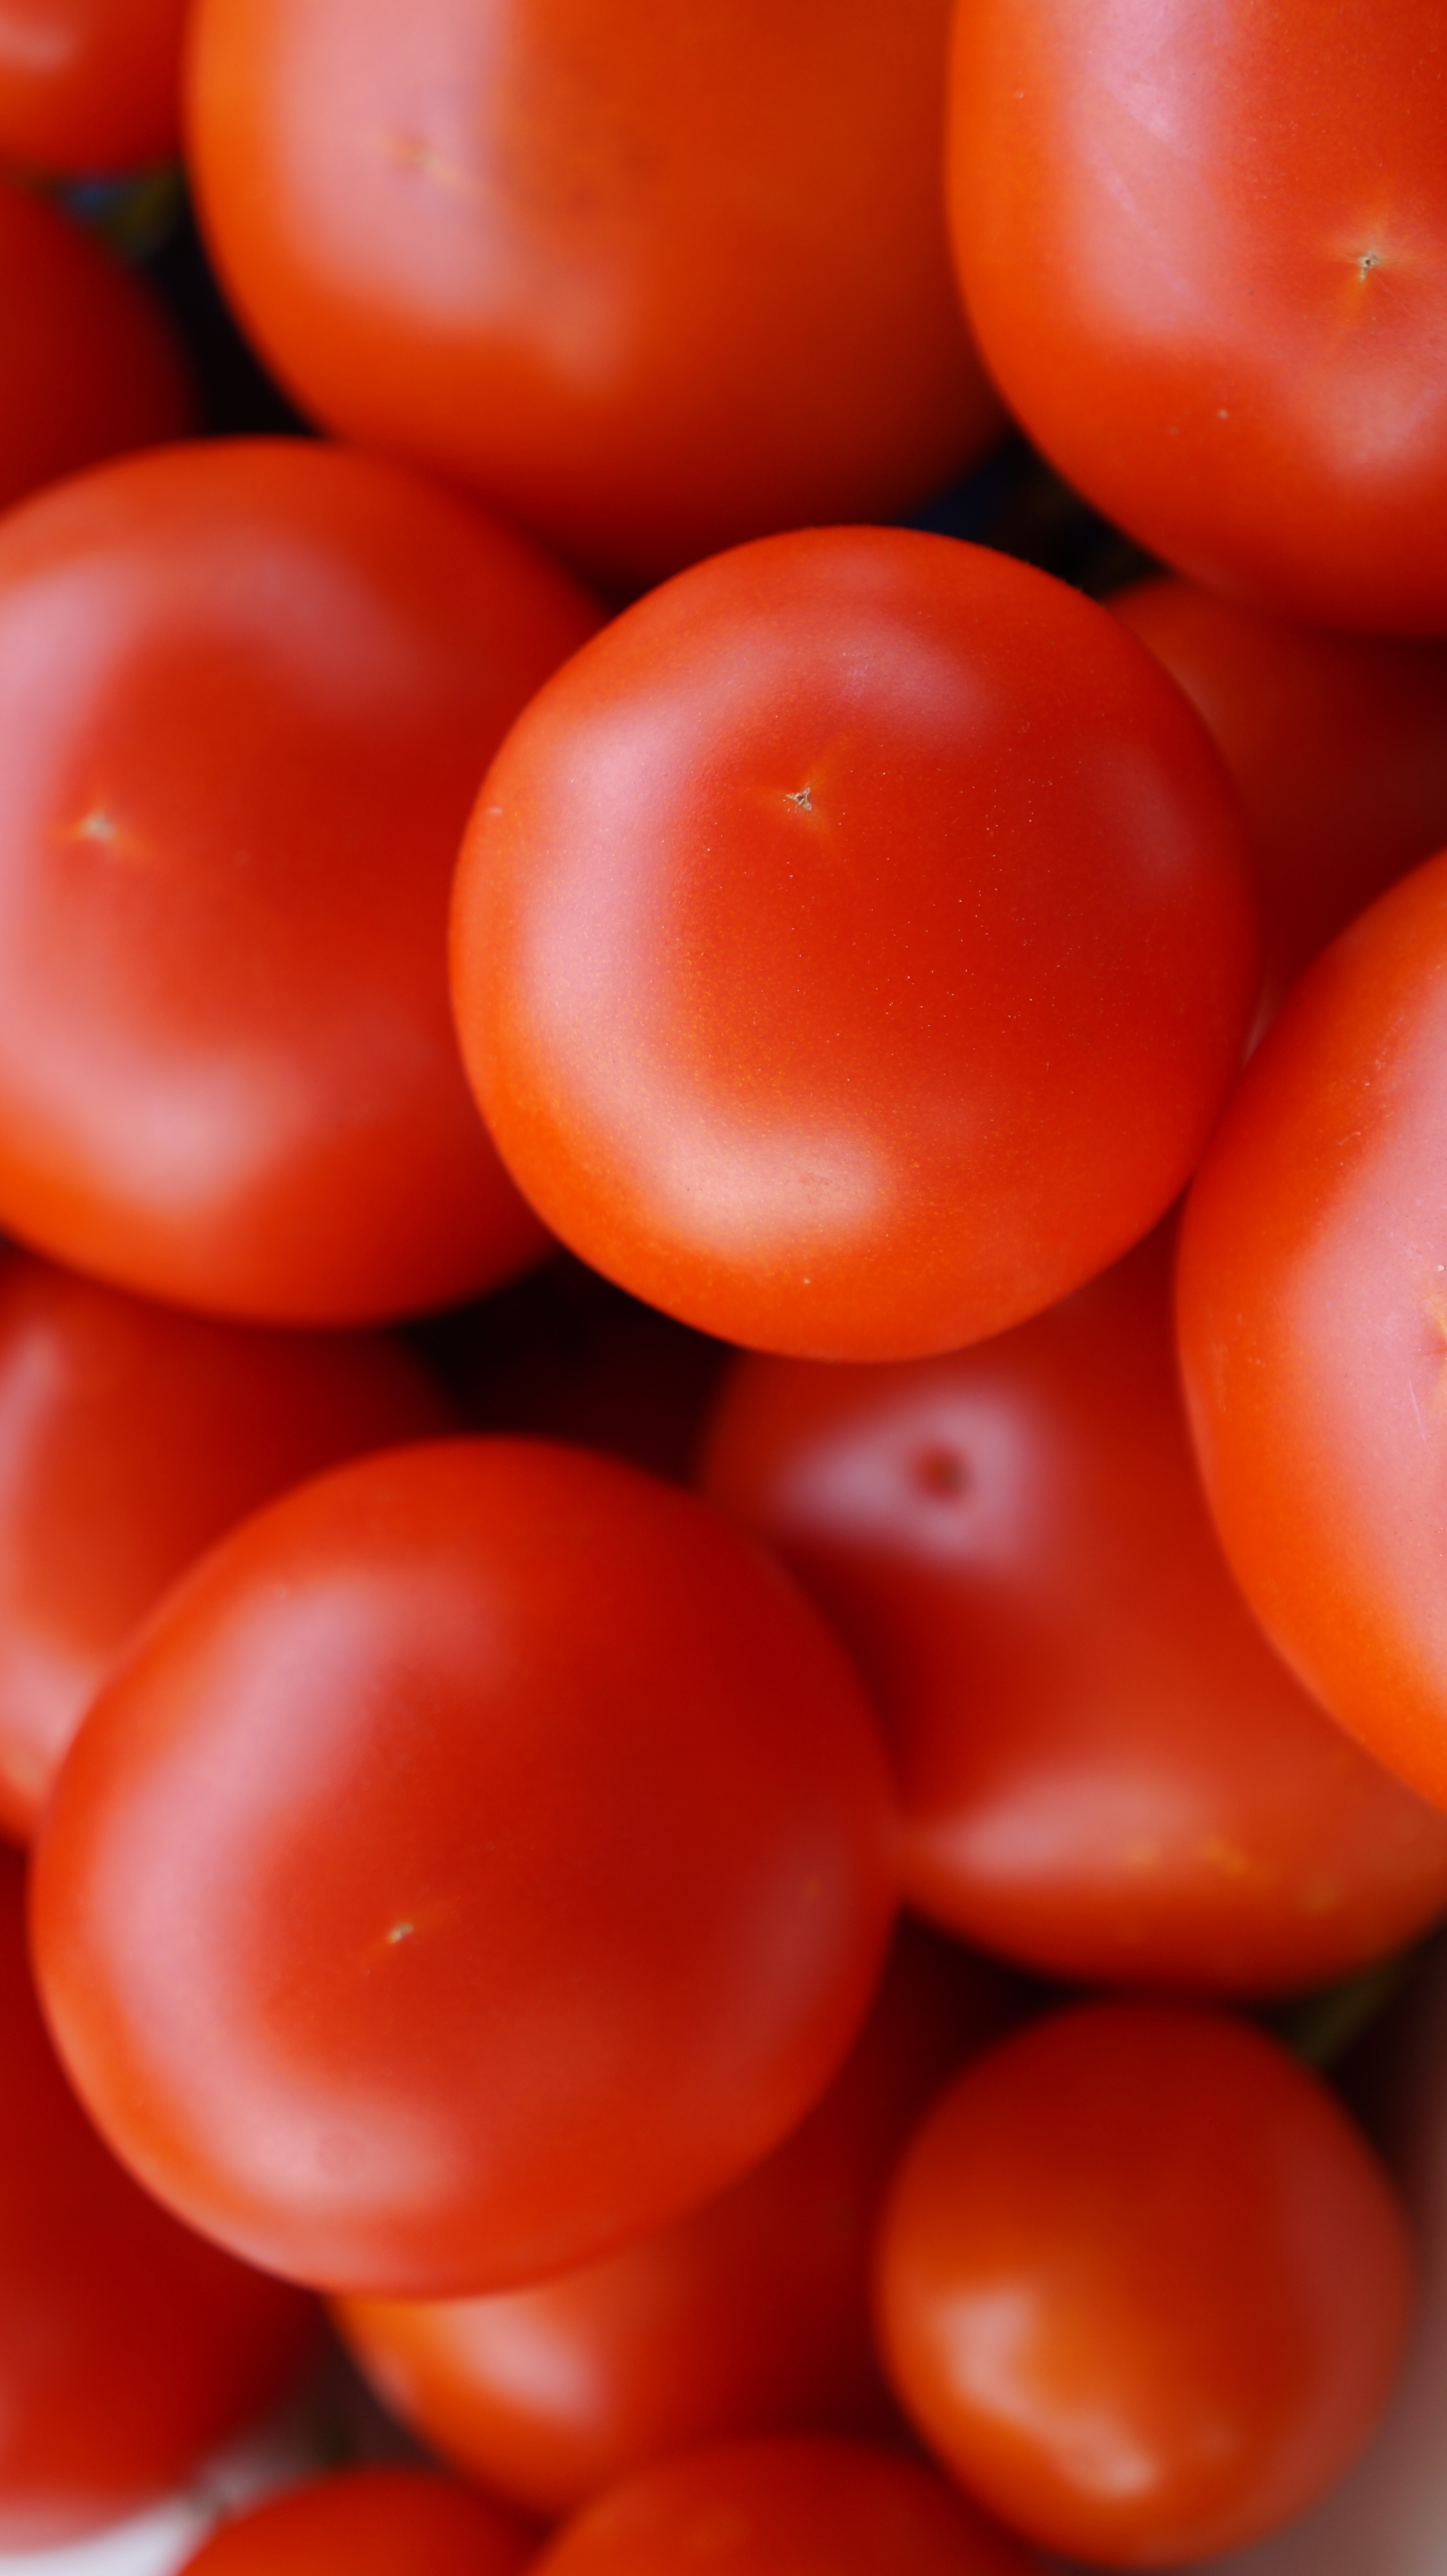
plant, fruit, summer, ripe, food, red, harvest, produce, vegetable, healthy, eat, delicious, tomato, vegetables, tomatoes, vegetarian, vitamins, flowering plant, plum tomato, land plant, potato and tomato genus